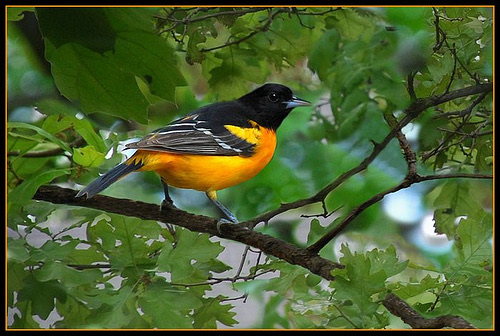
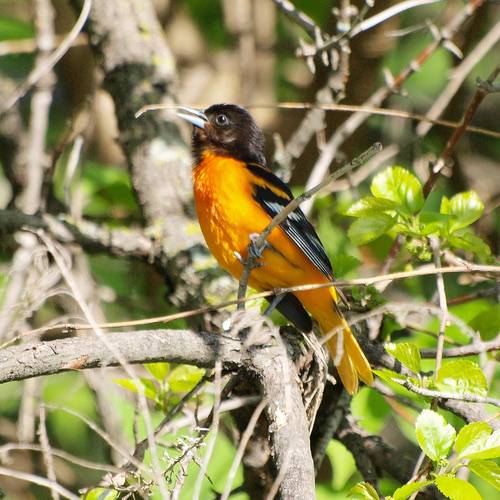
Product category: misc
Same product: yes